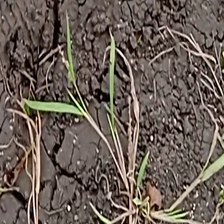
Weed species: Harali_(Cynodon_dactylon)